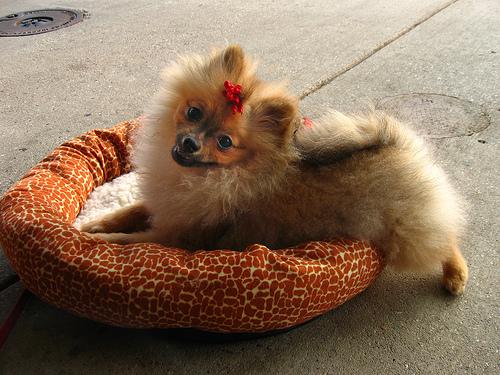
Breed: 1936-n000005-Pomeranian